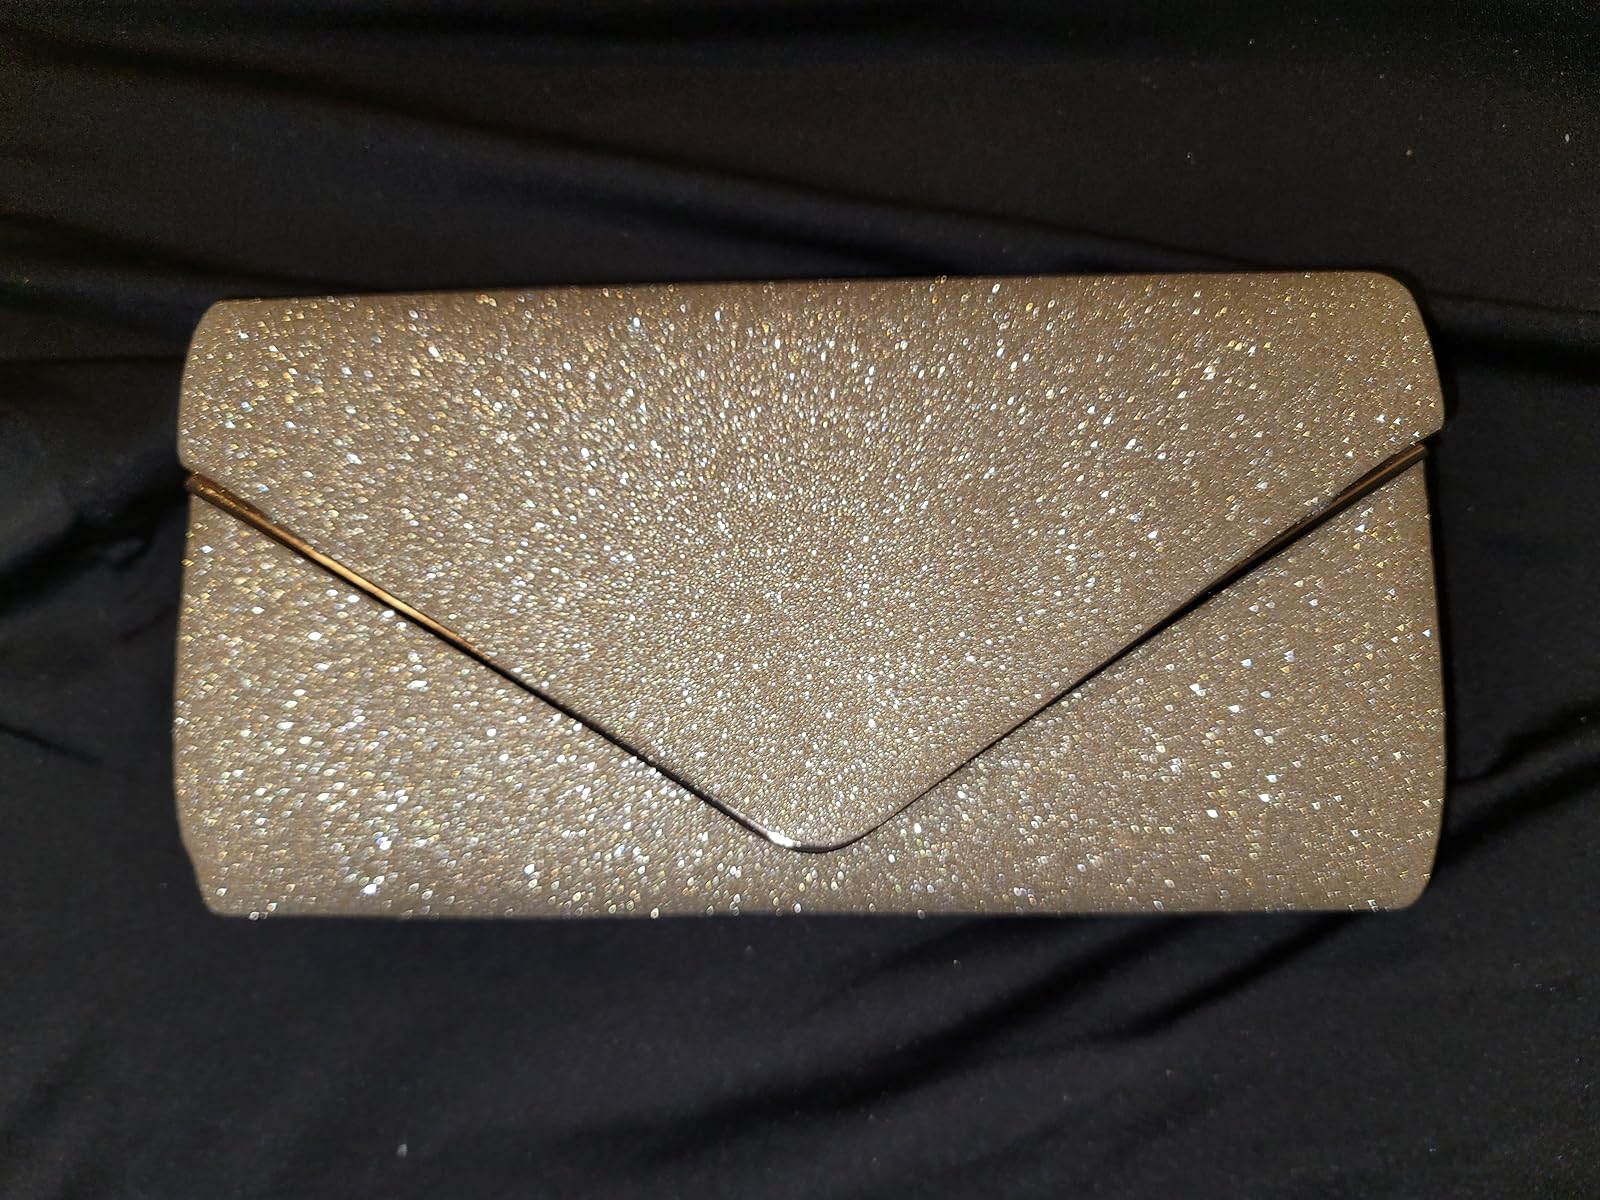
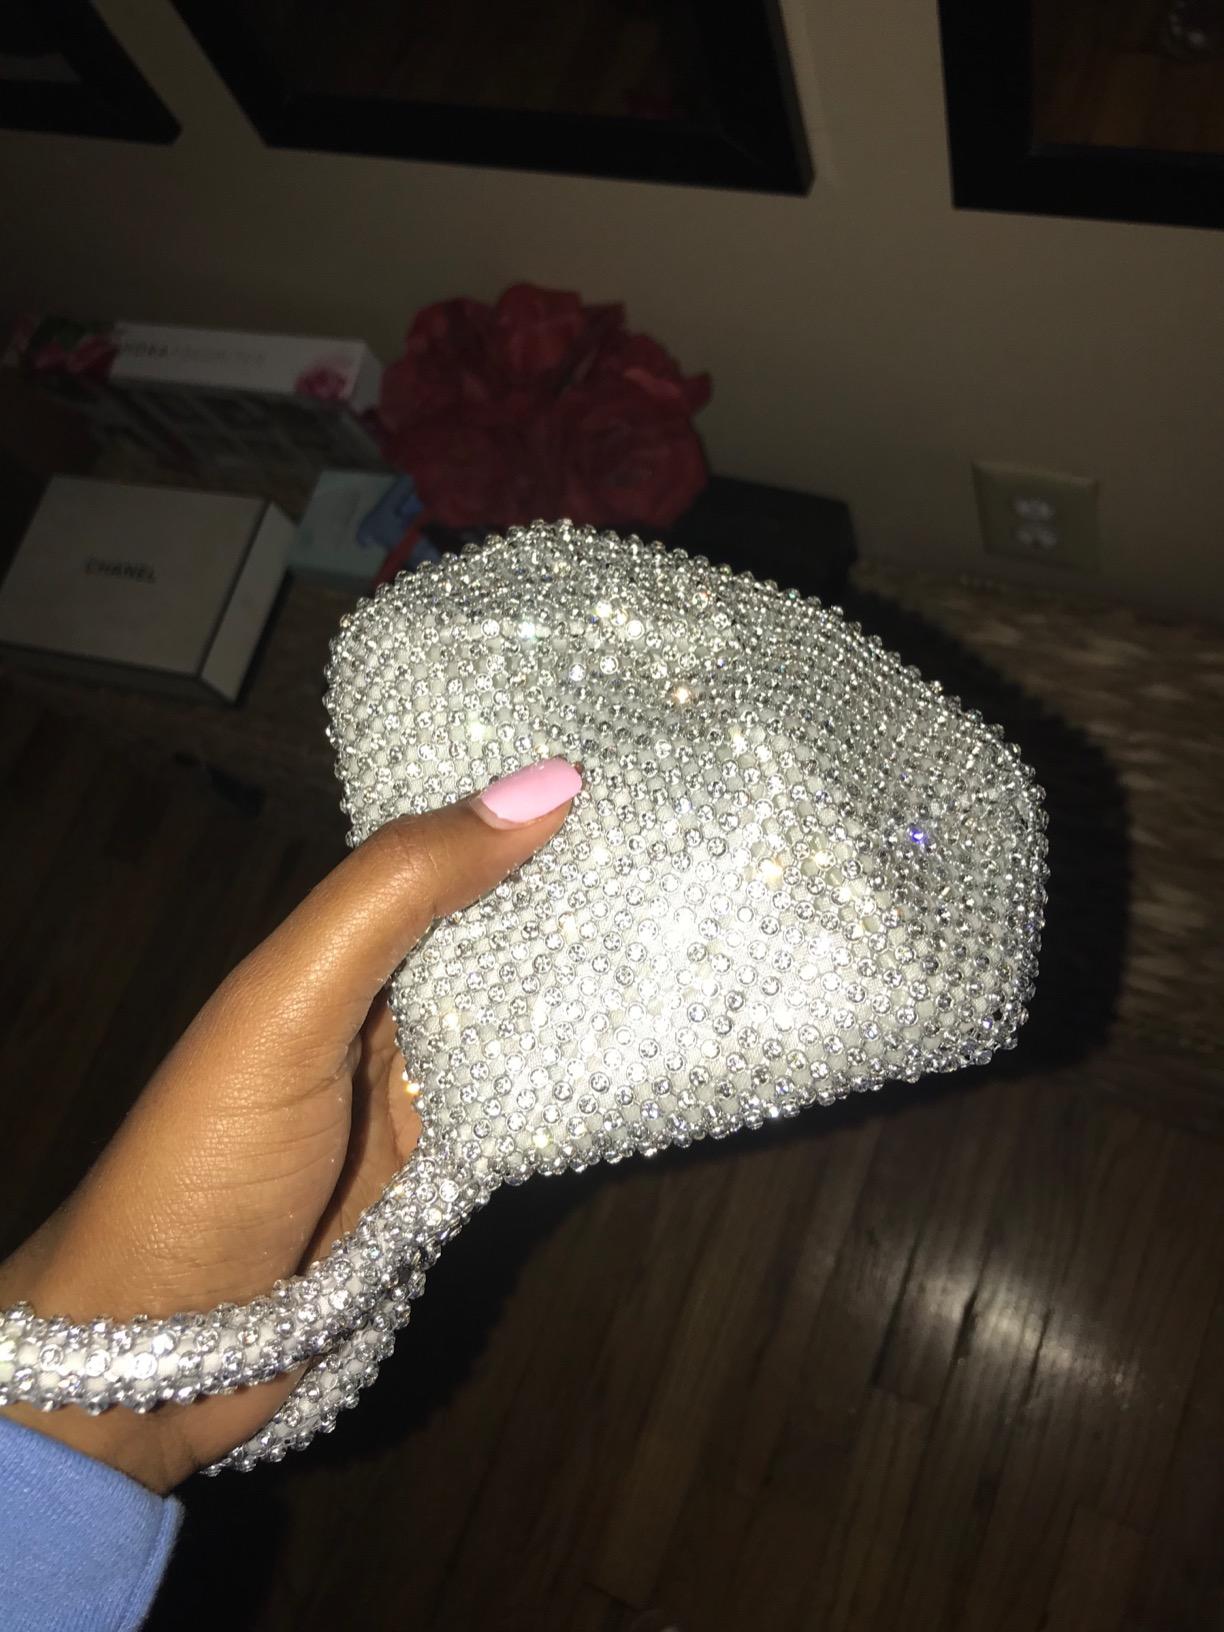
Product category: accessories_handbag
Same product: no